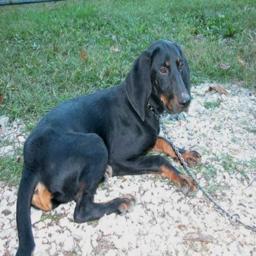
Animal: dogs